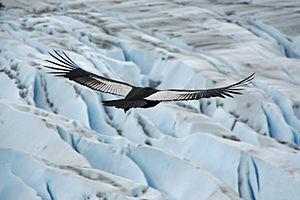
Un condor des andes mâle survole le glacier grey, au Chili
Le Condor des Andes est une espèce d'oiseaux de proie diurnes de l'ordre des Accipitriformes. Il est parfois appelé Grand Condor des Andes, du fait de sa taille. Appartenant à la famille des Cathartidae, ce rapace charognard est la seule espèce du genre Vultur. Il vit en Amérique du Sud, tout le long de la Cordillère des Andes et des côtes du Pacifique. Par son envergure de 3,00 m à 3,20 mètres en moyenne, parfois plus de 3,20 m et jusqu'à 3,50 m au maximum, il est le plus grand rapace et le plus grand oiseau volant terrestre du monde, n'étant aujourd'hui dépassé que par l'Albatros hurleur, qui est pour sa part un grand oiseau marin pélagique, avec une envergure moyenne de 3,10 mètres, soit généralement de 2,5 à 3,5 m, pouvant aller jusqu'à 3,70 m au maximum.